Ba Congress

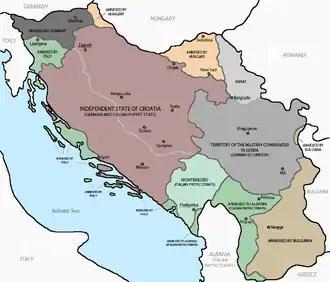
a coloured map showing the partition of Yugoslavia

In April 1941, the Kingdom of Yugoslavia was drawn into World War II when Germany and its allies invaded and occupied the country, which was then partitioned. Some Yugoslav territory was annexed by its Axis neighbours: Hungary, Bulgaria and Italy. The Germans engineered and supported the creation of the Independent State of Croatia (NDH), a puppet state led by the fascist Ustaša – Croatian Revolutionary Movement. The NDH comprised all of modern-day Croatia and Bosnia and Herzegovina and some adjacent territory. Before the defeat, King Peter II and his government went into exile, reforming in June as the Western Allied-recognised Yugoslav government-in-exile in London.